Battle of La Malmaison

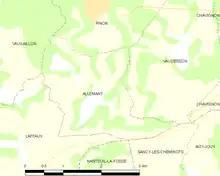

Fort de la Malmaison lay on the Chemin-des-Dames ridge and had been built as part of an entrenched camp north of the Aisne, in the Séré de Rivières system, designed by General Raymond Adolphe Séré de Rivières and built from the 1870s. The fort was in the northern angle between the Chemin-des-Dames and the Soissons–Laon road. The fortress casemates were tested with high explosives in 1887 and found to be insufficiently robust. Steel reinforced concrete had been added but in 1913, the fort was sold to a Laon contractor, to demolish and use the materials to build new barracks in town. A long tunnel, the Montparnasse Quarry lay on the northern slopes below the fort, on the route to Chavignon village at the foot of the ridge. The quarry was big enough to shelter an infantry brigade. The fort was to the north-west of the quarry, on the summit of the plateau at the western end of the ridge and the dismantled work was surrounded by a moat filled with mud. The subterranean galleries had been rebuilt and garrisoned by the Germans in September 1914, the outworks and interior being provided with several ferro-concrete machine-gun nests.